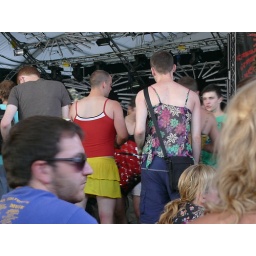
Boys in girls clothes